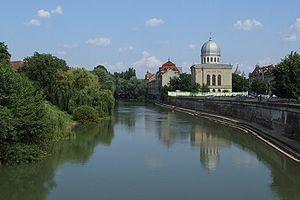
Le Crișul Repede est une rivière principalement roumaine située dans le nord-ouest du pays, en Transylvanie, dans le județ de Cluj et celui de Bihor avant de couler en Hongrie à travers le comitat de Hajdú-Bihar et de terminer sa course dans le comitat de Békés. Elle tient son nom du latin Crisola.
Oradea ou Oradea Mare est une ville de la région de Transylvanie, dans la province historique de la Crișana, en Roumanie. Elle est le chef-lieu du județ de Bihor, situé dans la région de développement Nord-Ouest. Oradea est une des villes les plus prospères de Roumanie.